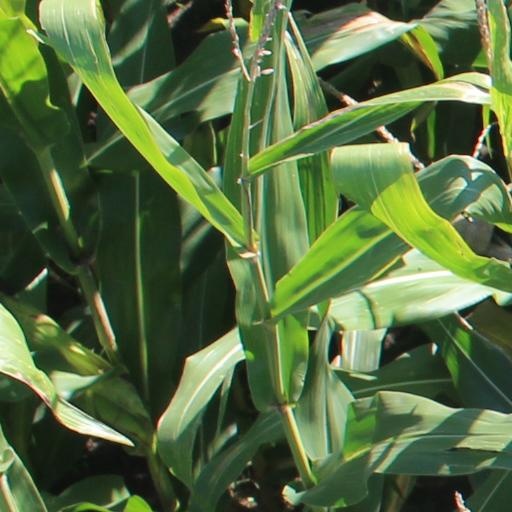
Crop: maize; corn